Vardan Petrosyan

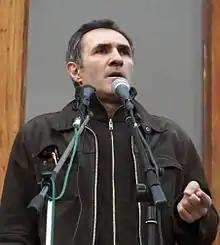
Petrosyan giving a speech at Freedom Square, Yerevan during the February 2013 protests

Vardan Petrosyan (born February 27, 1959) is an Armenian actor, scriptwriter, and parodist. He is based in Paris and Yerevan and holds a dual Armenian and French nationality. Petrosyan is widely considered one of the greatest contemporary Armenian actors, touching various issues such as the Armenian genocide, Armenian politics and foreign affairs in his performances.